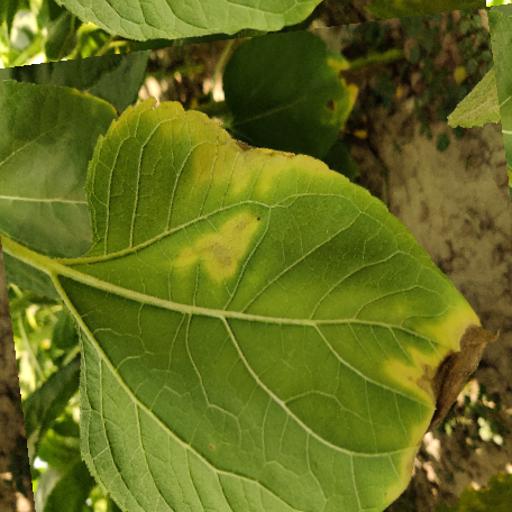
Label: Downy_mildew